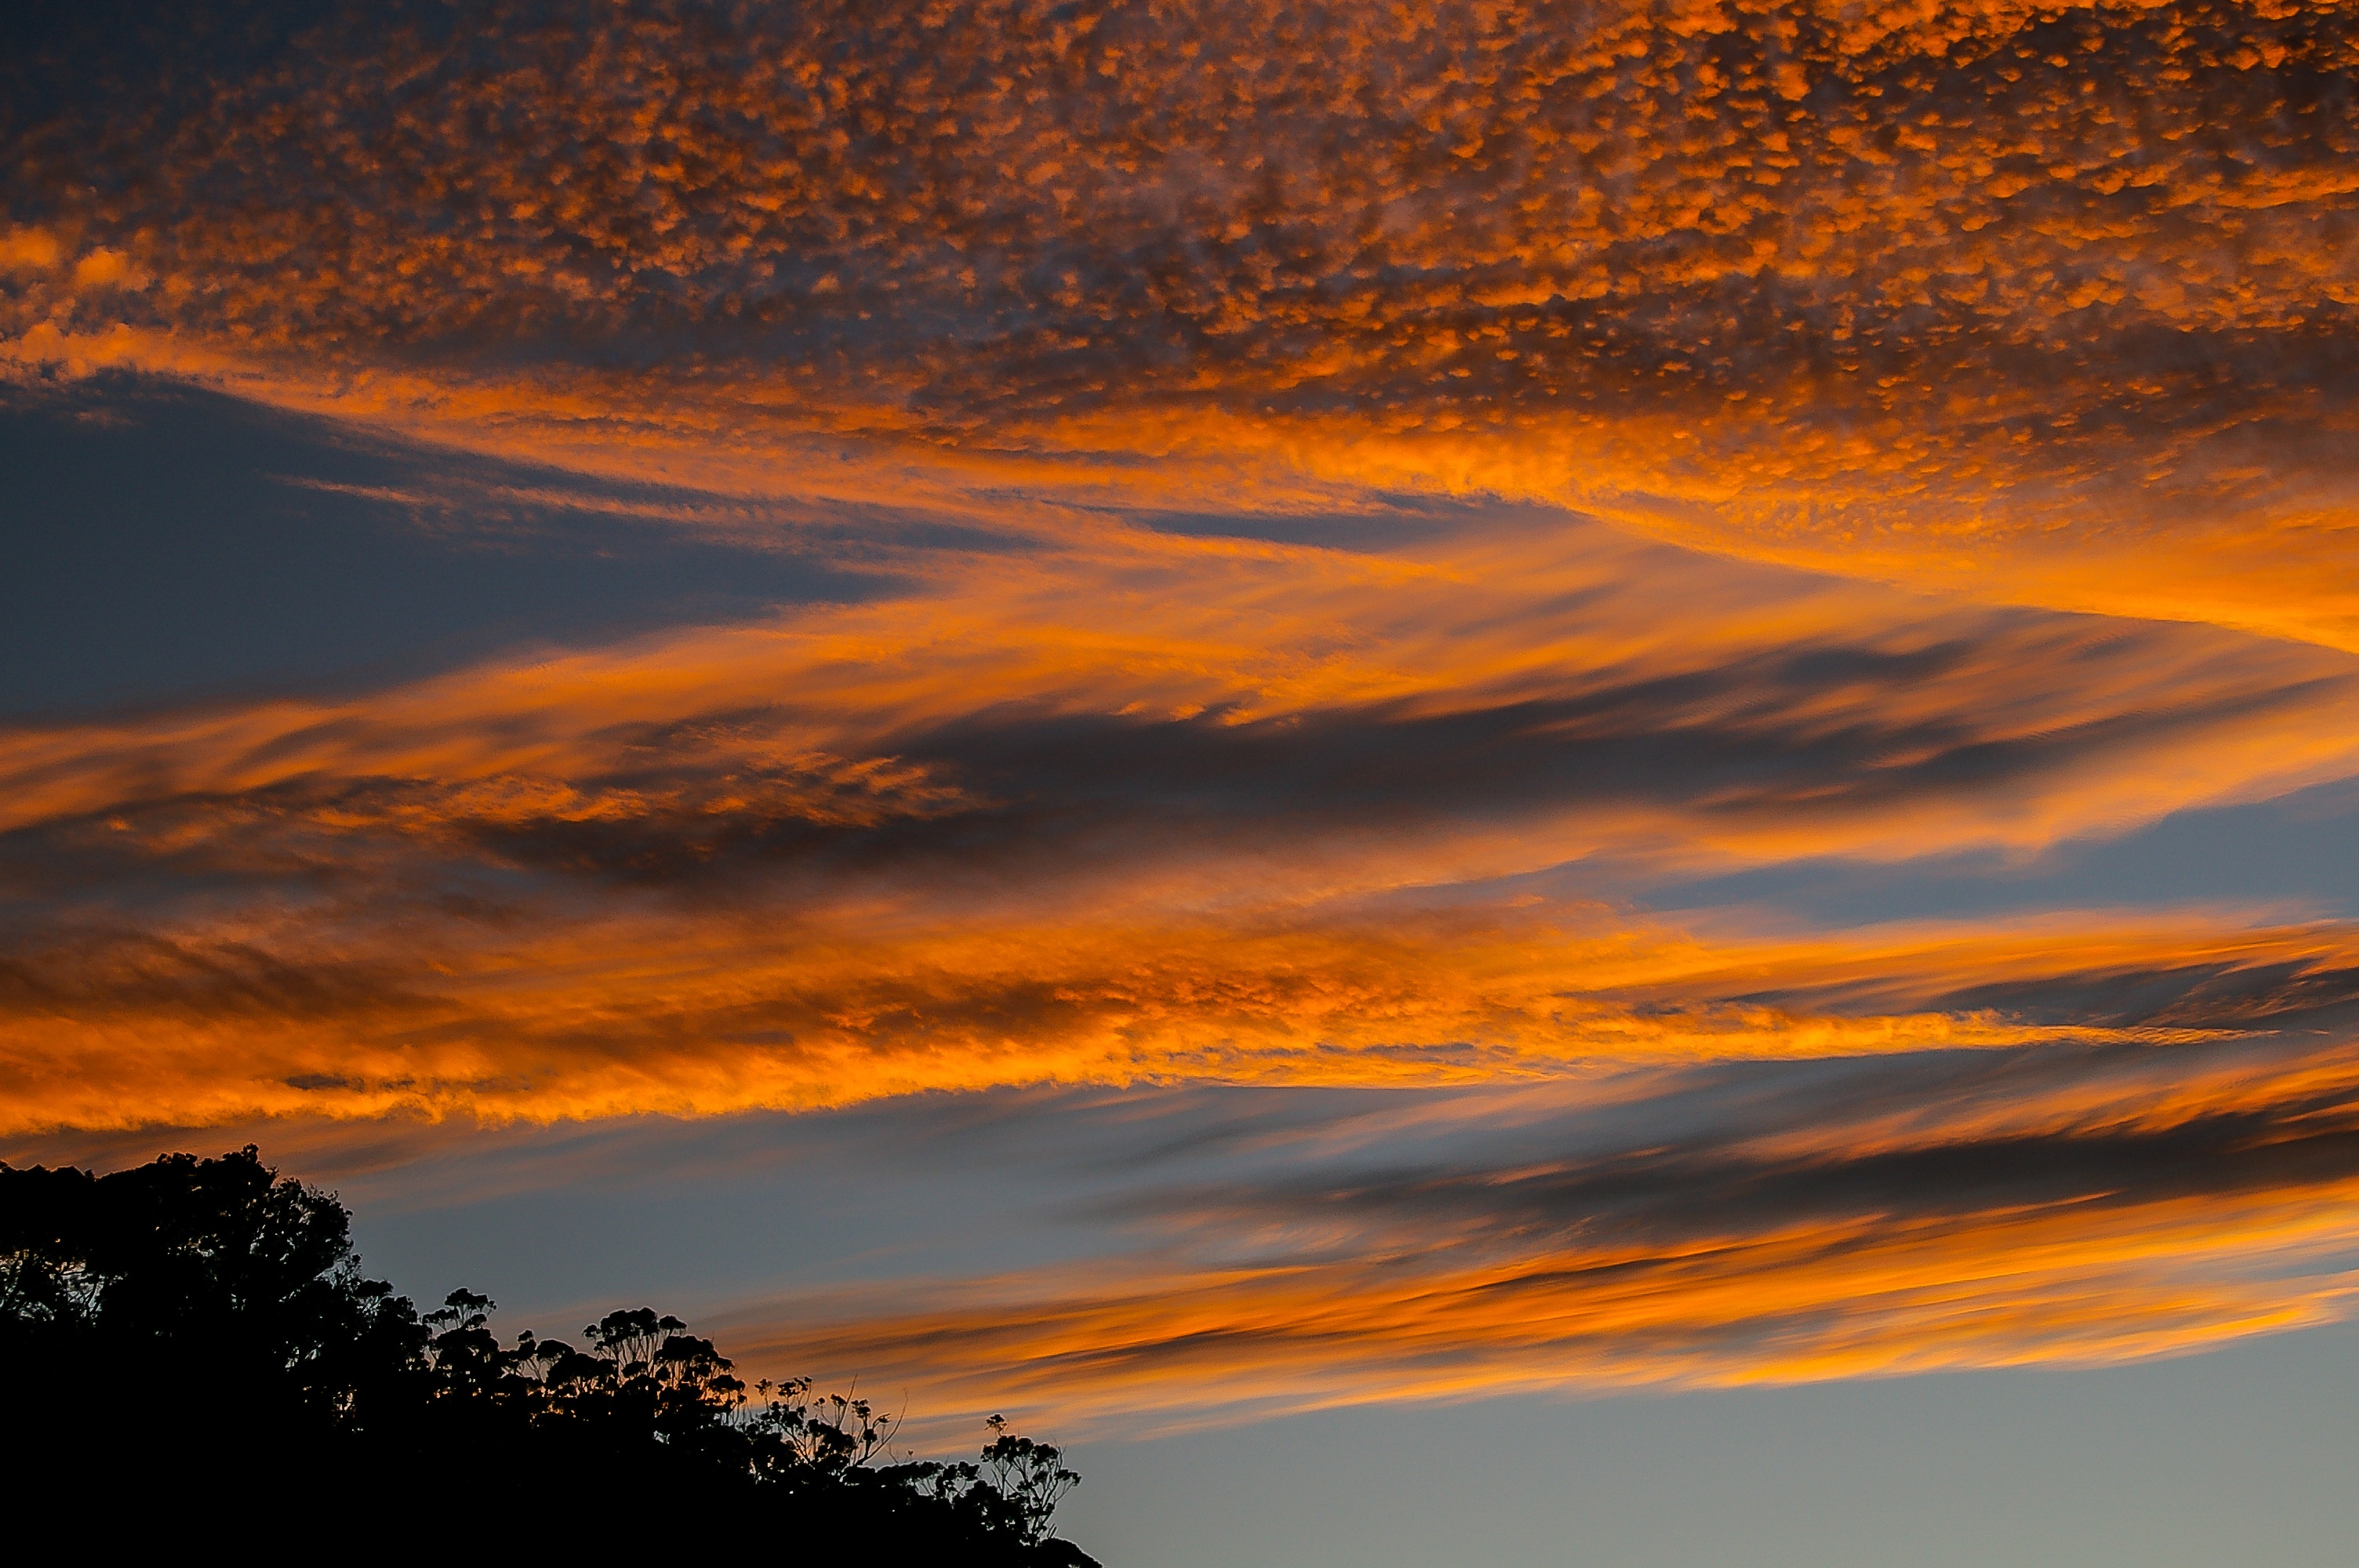
sea, horizon, cloud, sky, sun, sunrise, sunset, sunlight, morning, dawn, atmosphere, dusk, evening, orange, golden, reflection, trees, australia, clouds, afterglow, meteorological phenomenon, red sky at morning